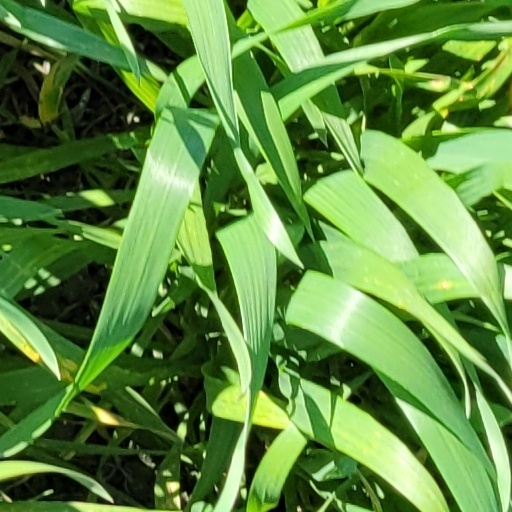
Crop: wheat